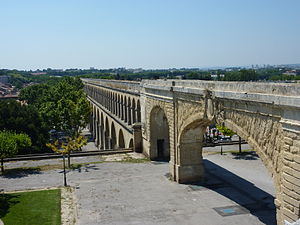
Montpellier
Udsigten fra Promenade du Peyrou over den romerske akvadukt Les Arceaux
Montpellier er en by i det sydlige Frankrig. Den er præfektur i departementet Hérault. Indtil strukturreformen i 2016 var byen også præfektur i regionen Languedoc-Roussillon, der nu er en del af Occitanie.